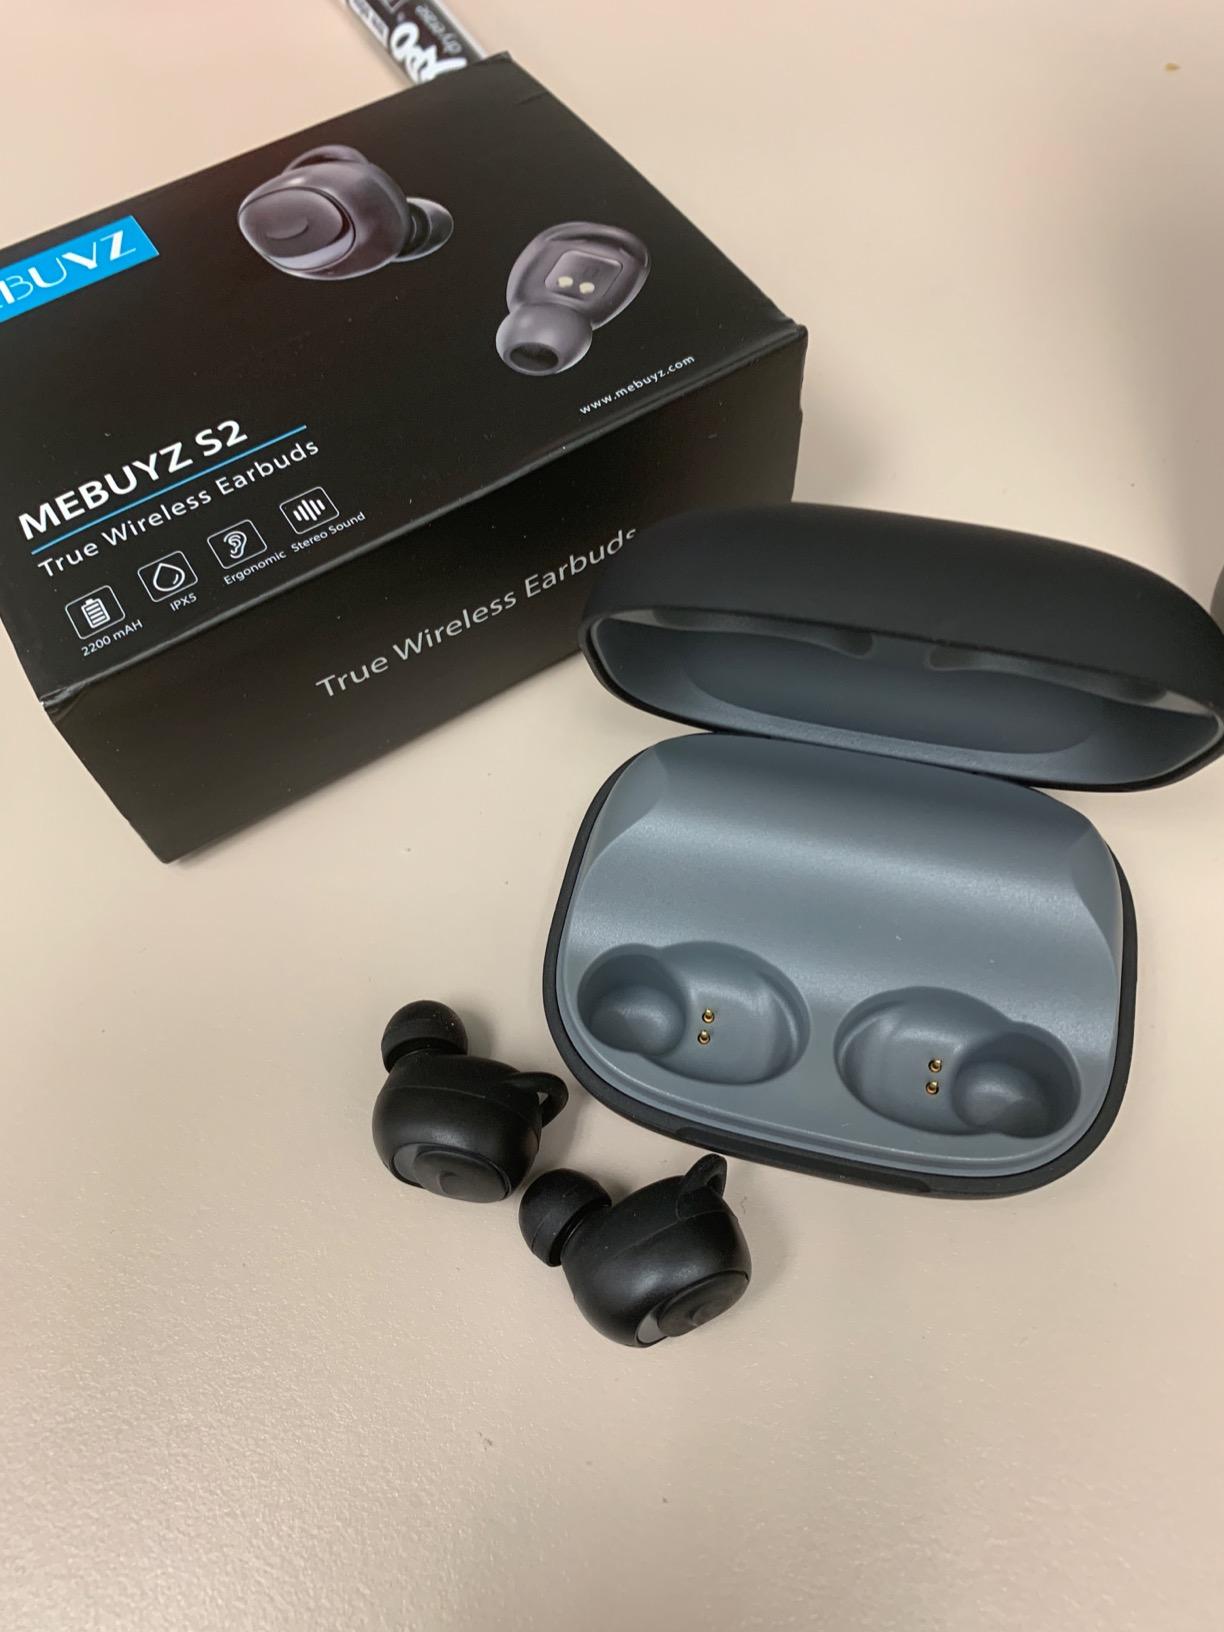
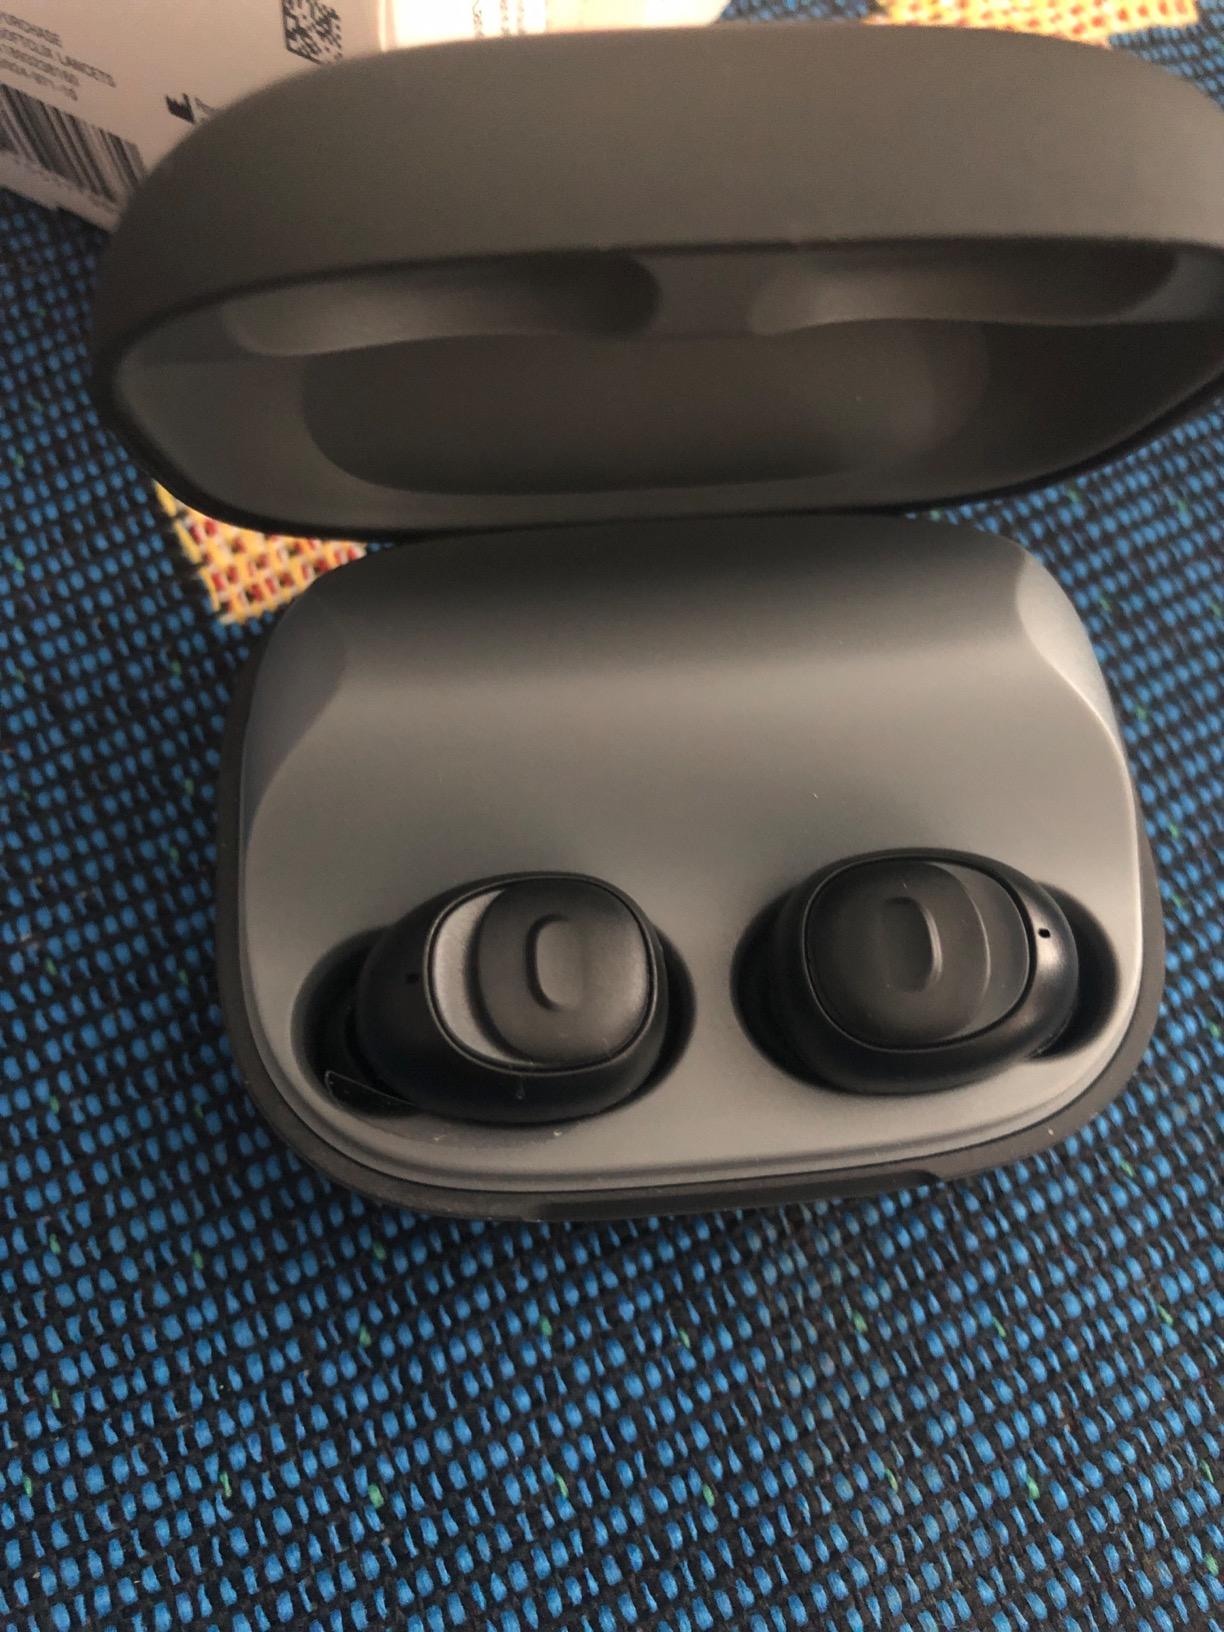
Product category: earbuds
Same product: yes